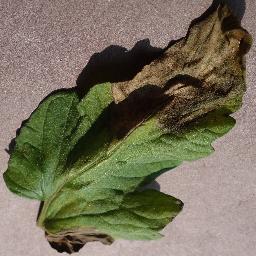
Label: Tomato___Late_blight